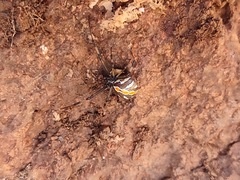
Species: Lactrodectus_hesperus